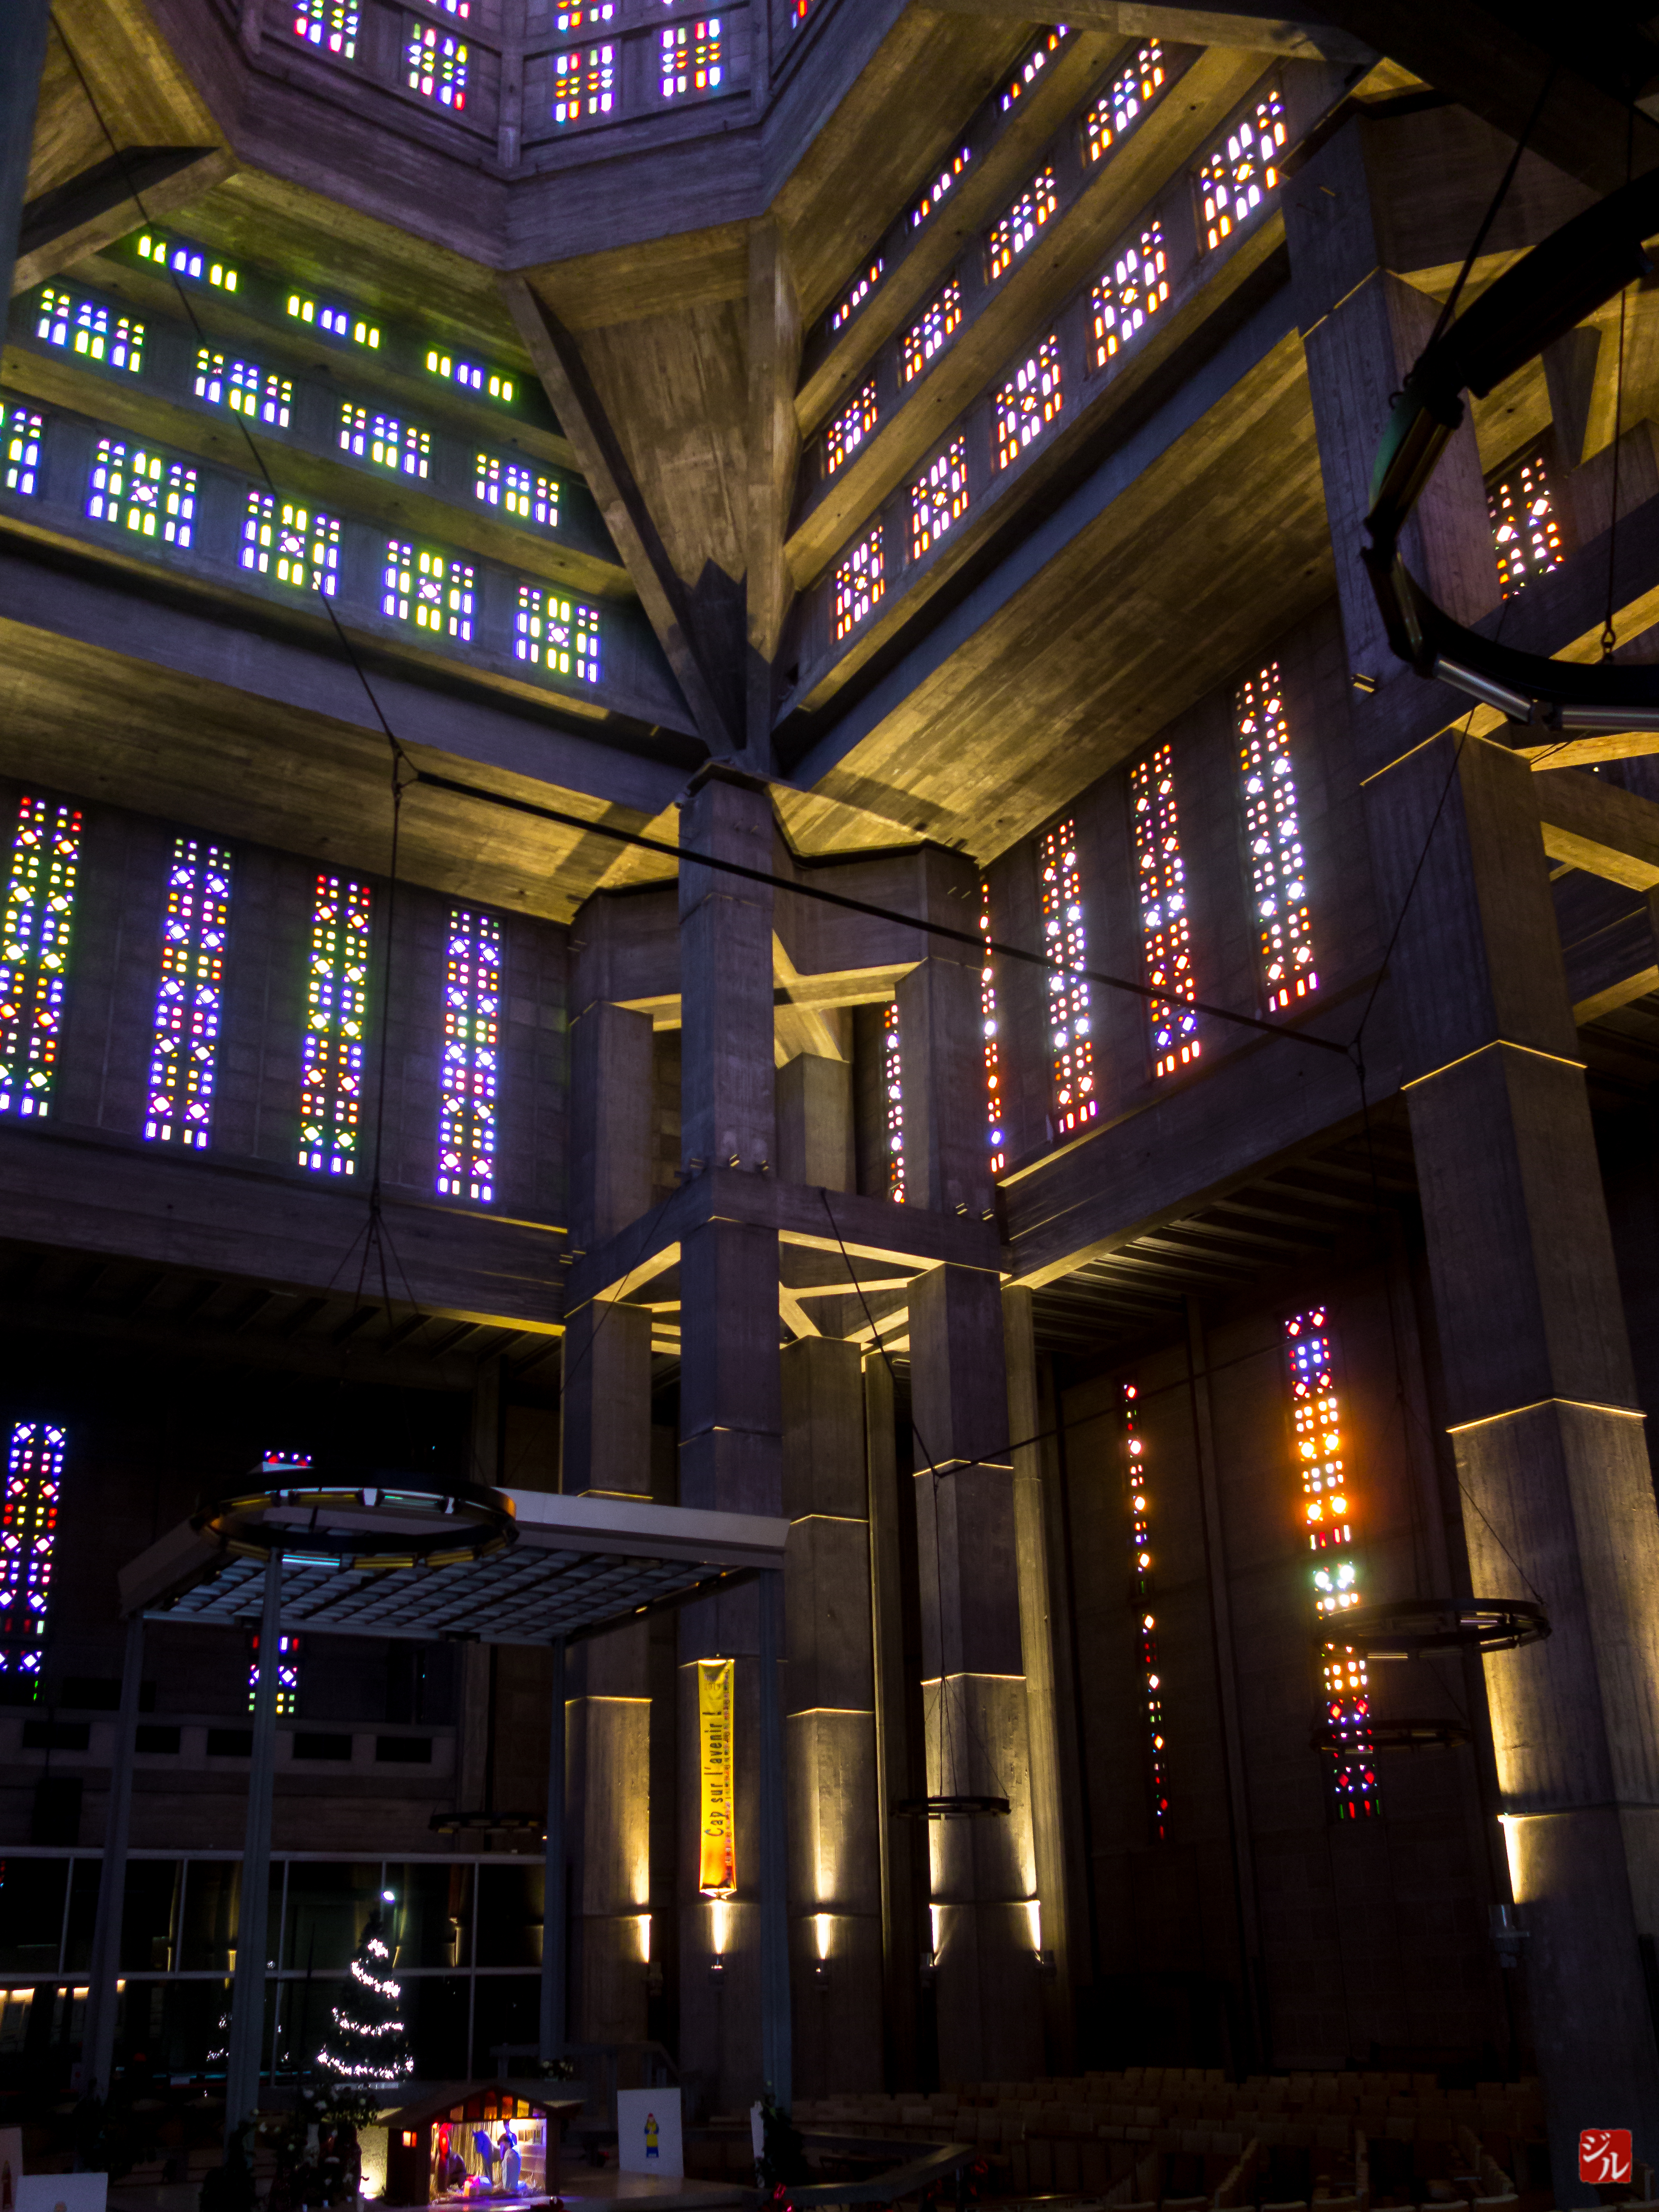
light, night, building, lighting, metropolis